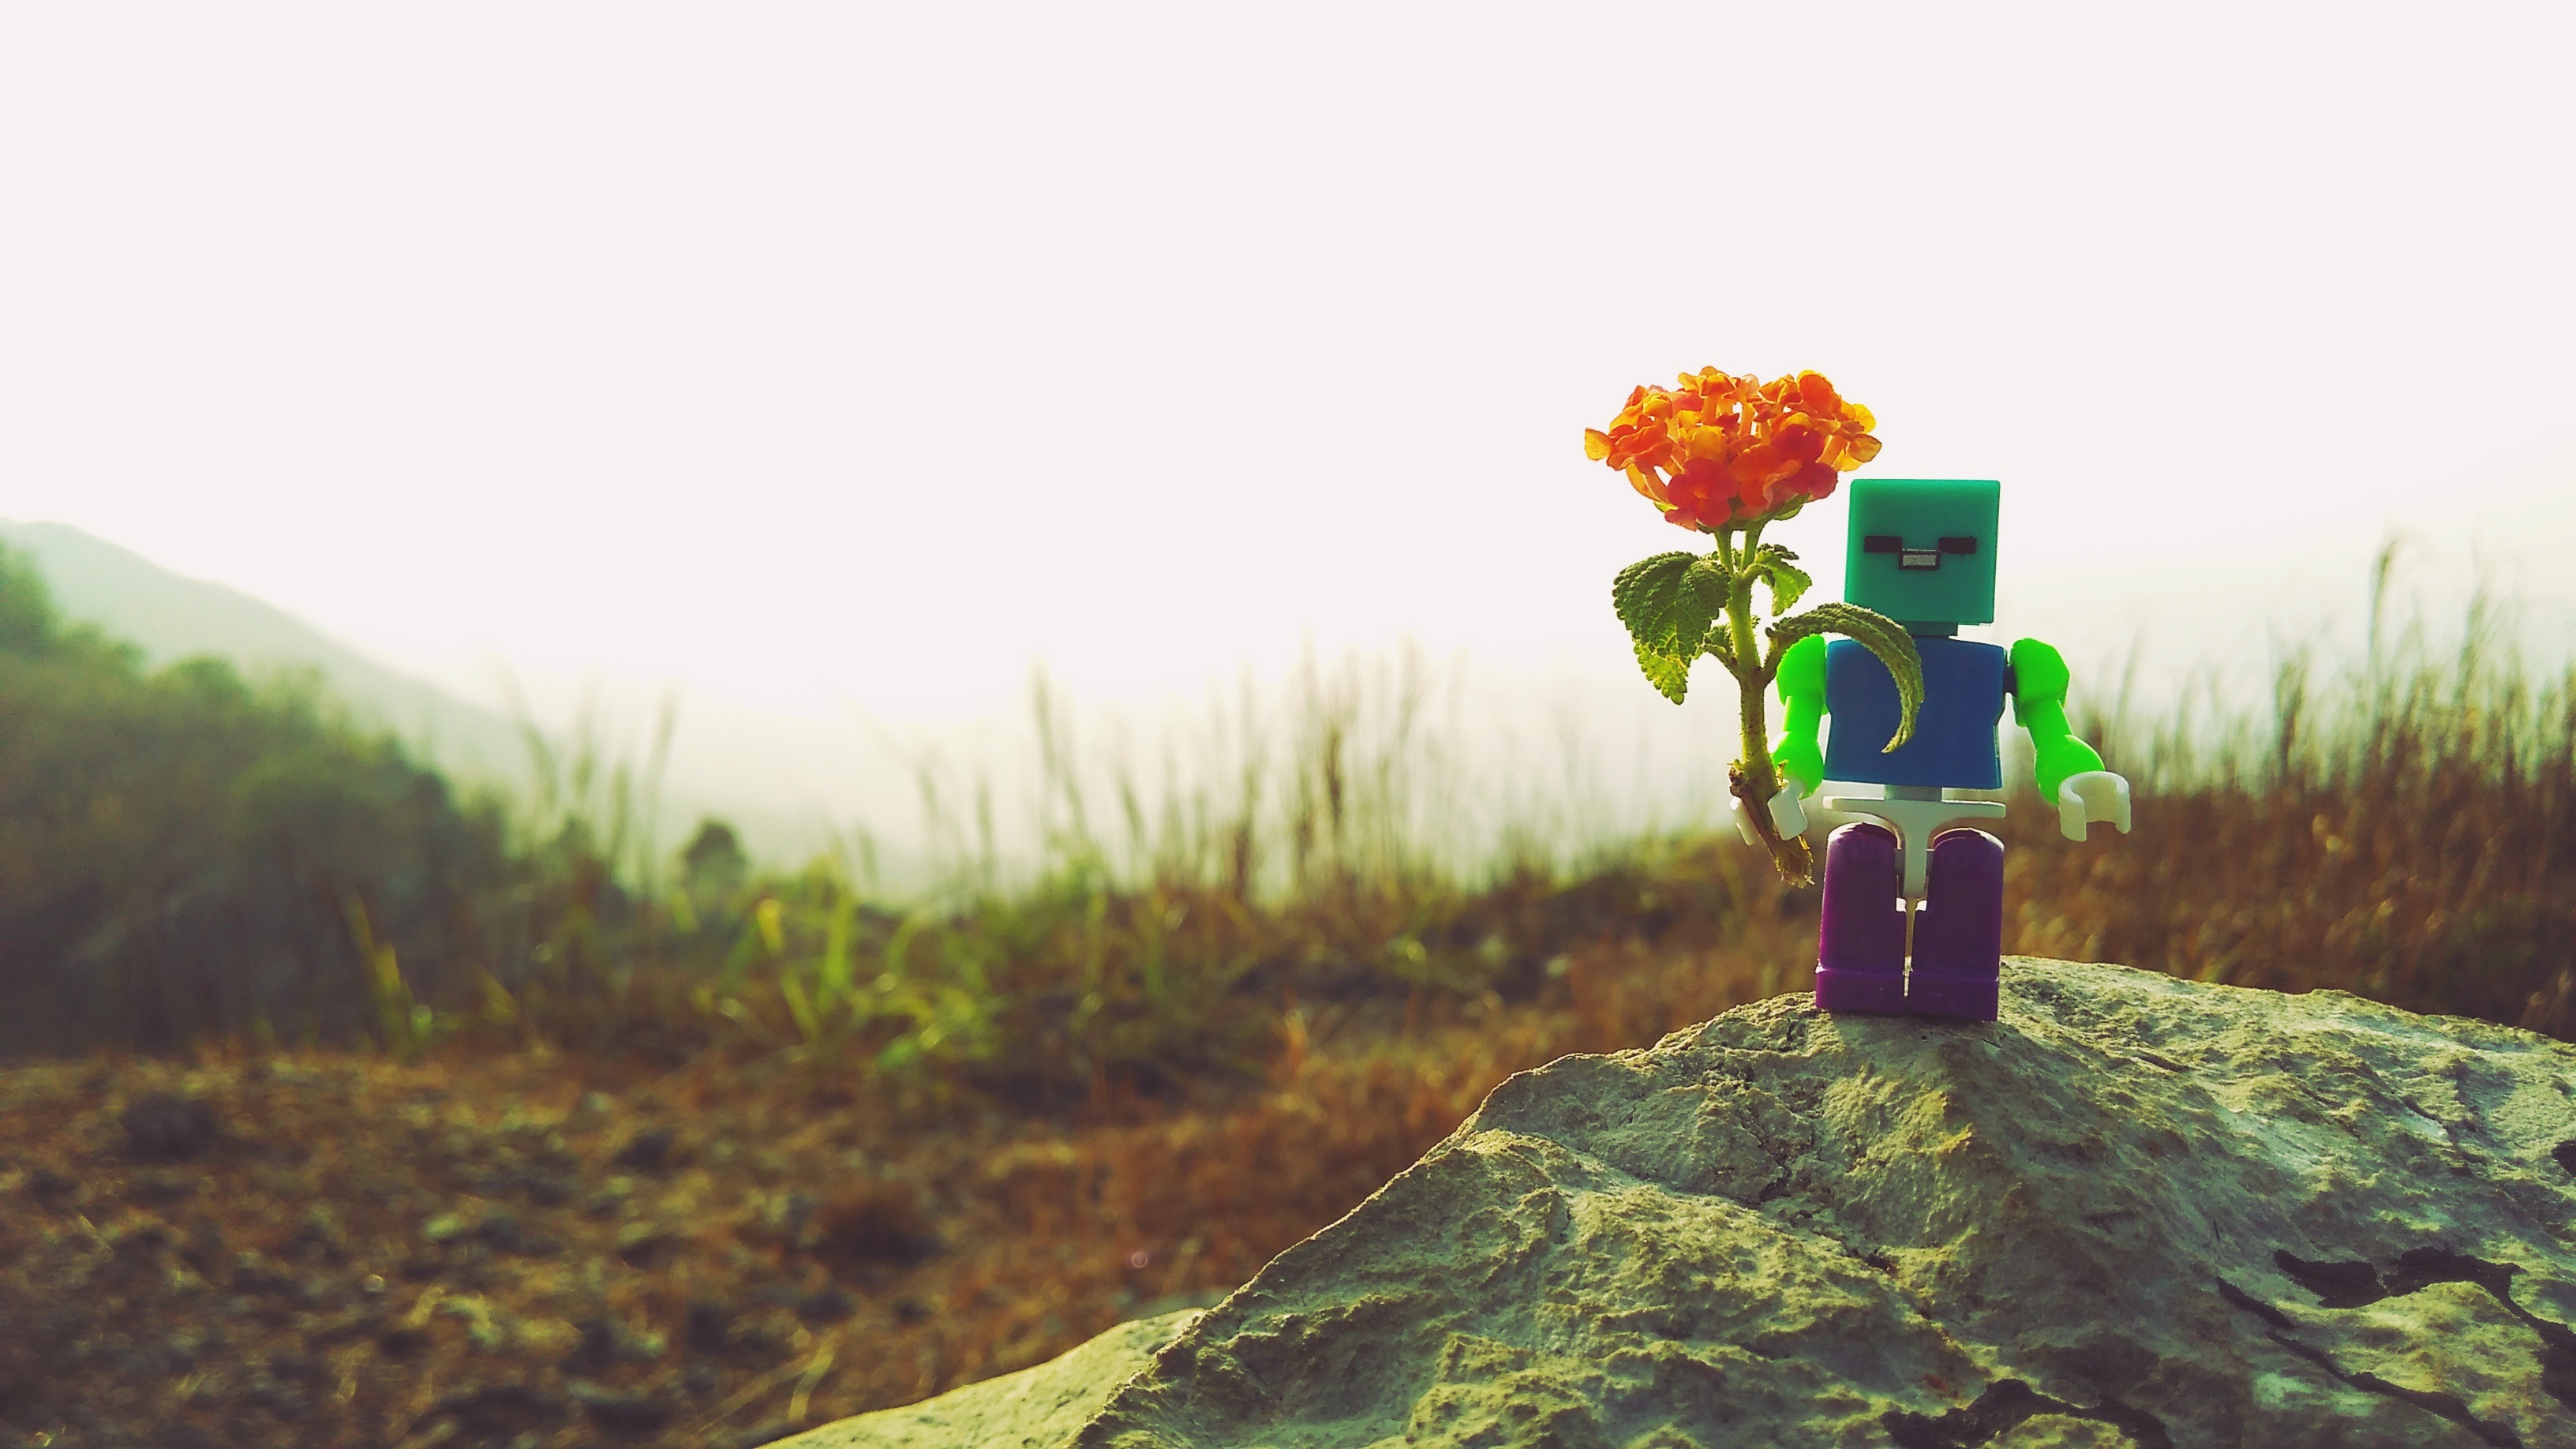
landscape, flower, green, soil, agriculture, extreme sport, terrain, toys, lego, screenshot